Sulaiman Al-Fahim

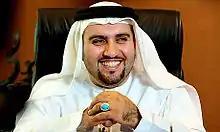

Sulaiman Abdul-Karim Mohammed Al-Fahim (born 1976 or 1977) is an Emirati television personality and self described billionaire businessman in the UAE real estate sector. He was involved in the deal in which the Abu Dhabi royal family obtained Manchester City F.C. In 2008, he was convicted and sentenced to five years in jail by a UAE court for stealing £5 million.